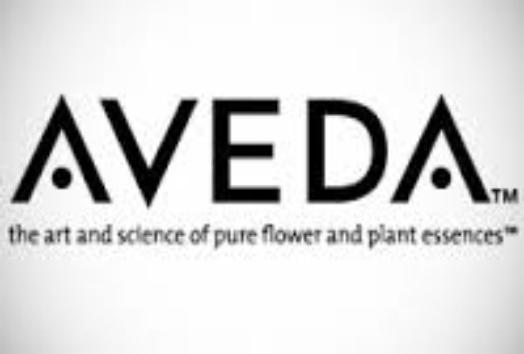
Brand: Aveda
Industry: Necessities